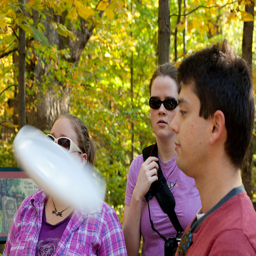
a close up of a person playing with a frisbee near trees
A few people together with a frisbee flying in the air.
A group of people standing around each other near a white frisbee.
a frisbee flies towards a group of people
The people are standing outside with one another.